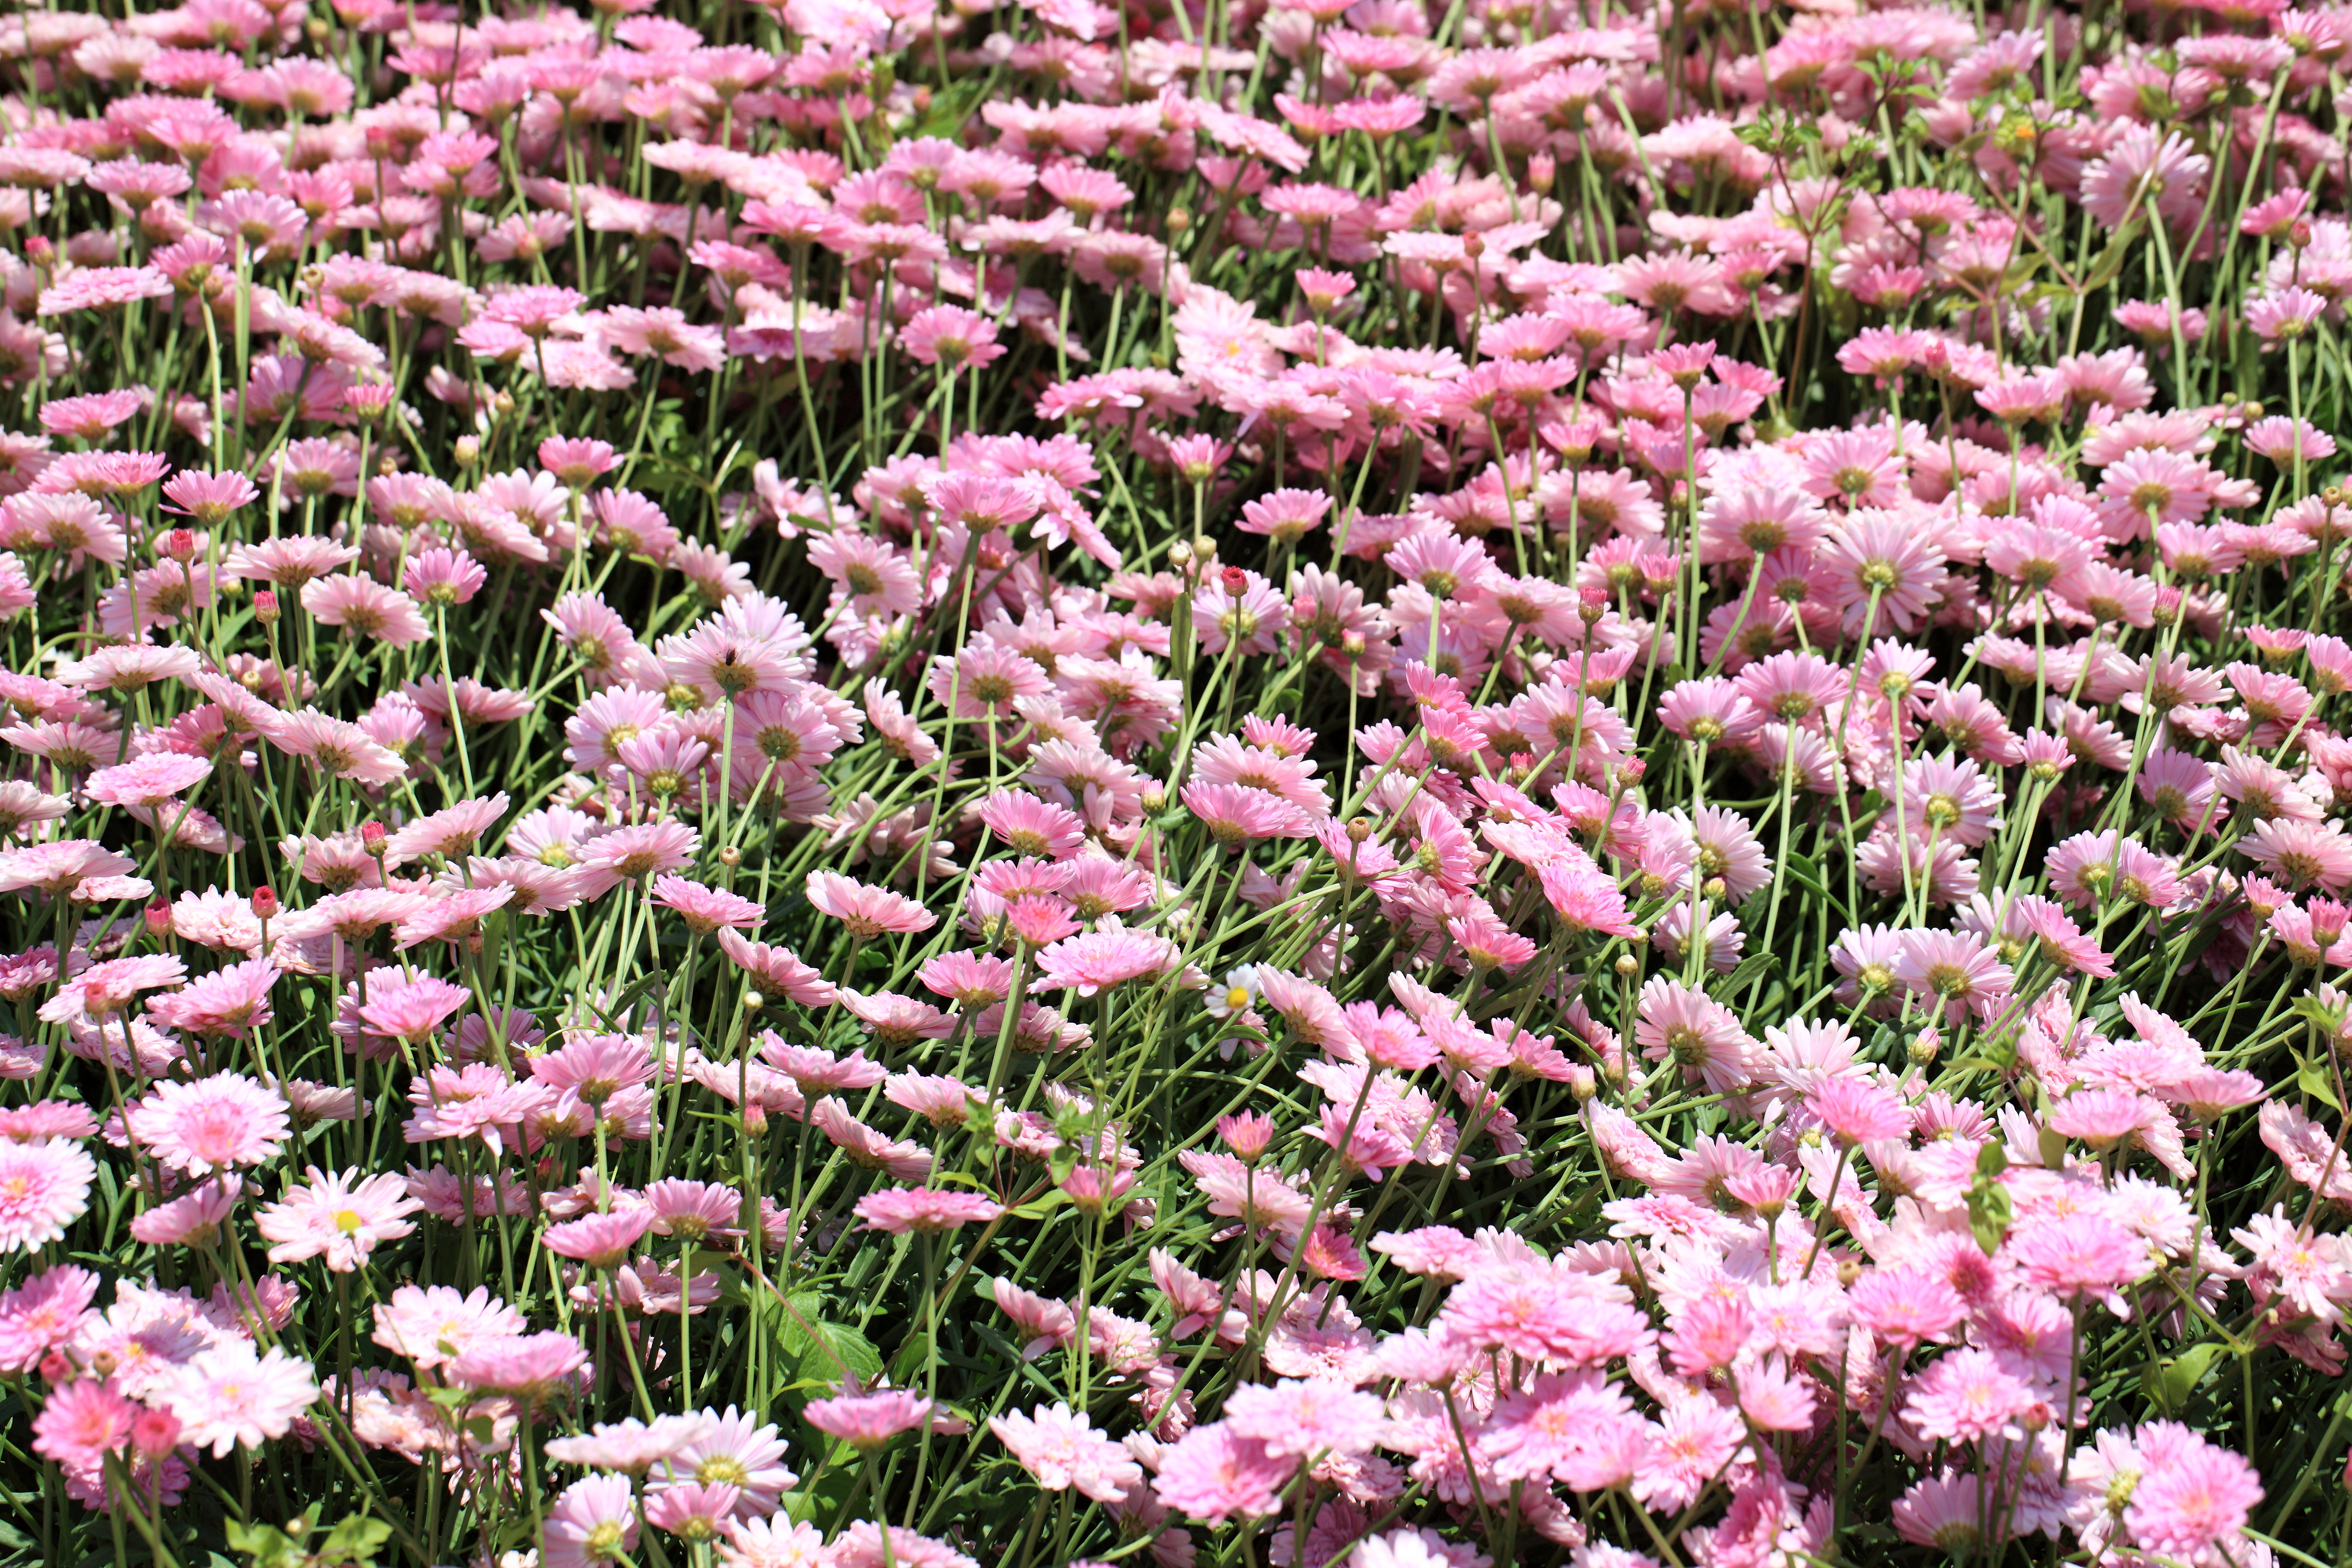
blossom, plant, flower, petal, pattern, high, botany, garden, flora, wildflower, background, shrub, wallpaper, 5d, hires, markii, hi, res, resolution, dianthus, flowering plant, woody plant, land plant, pink family